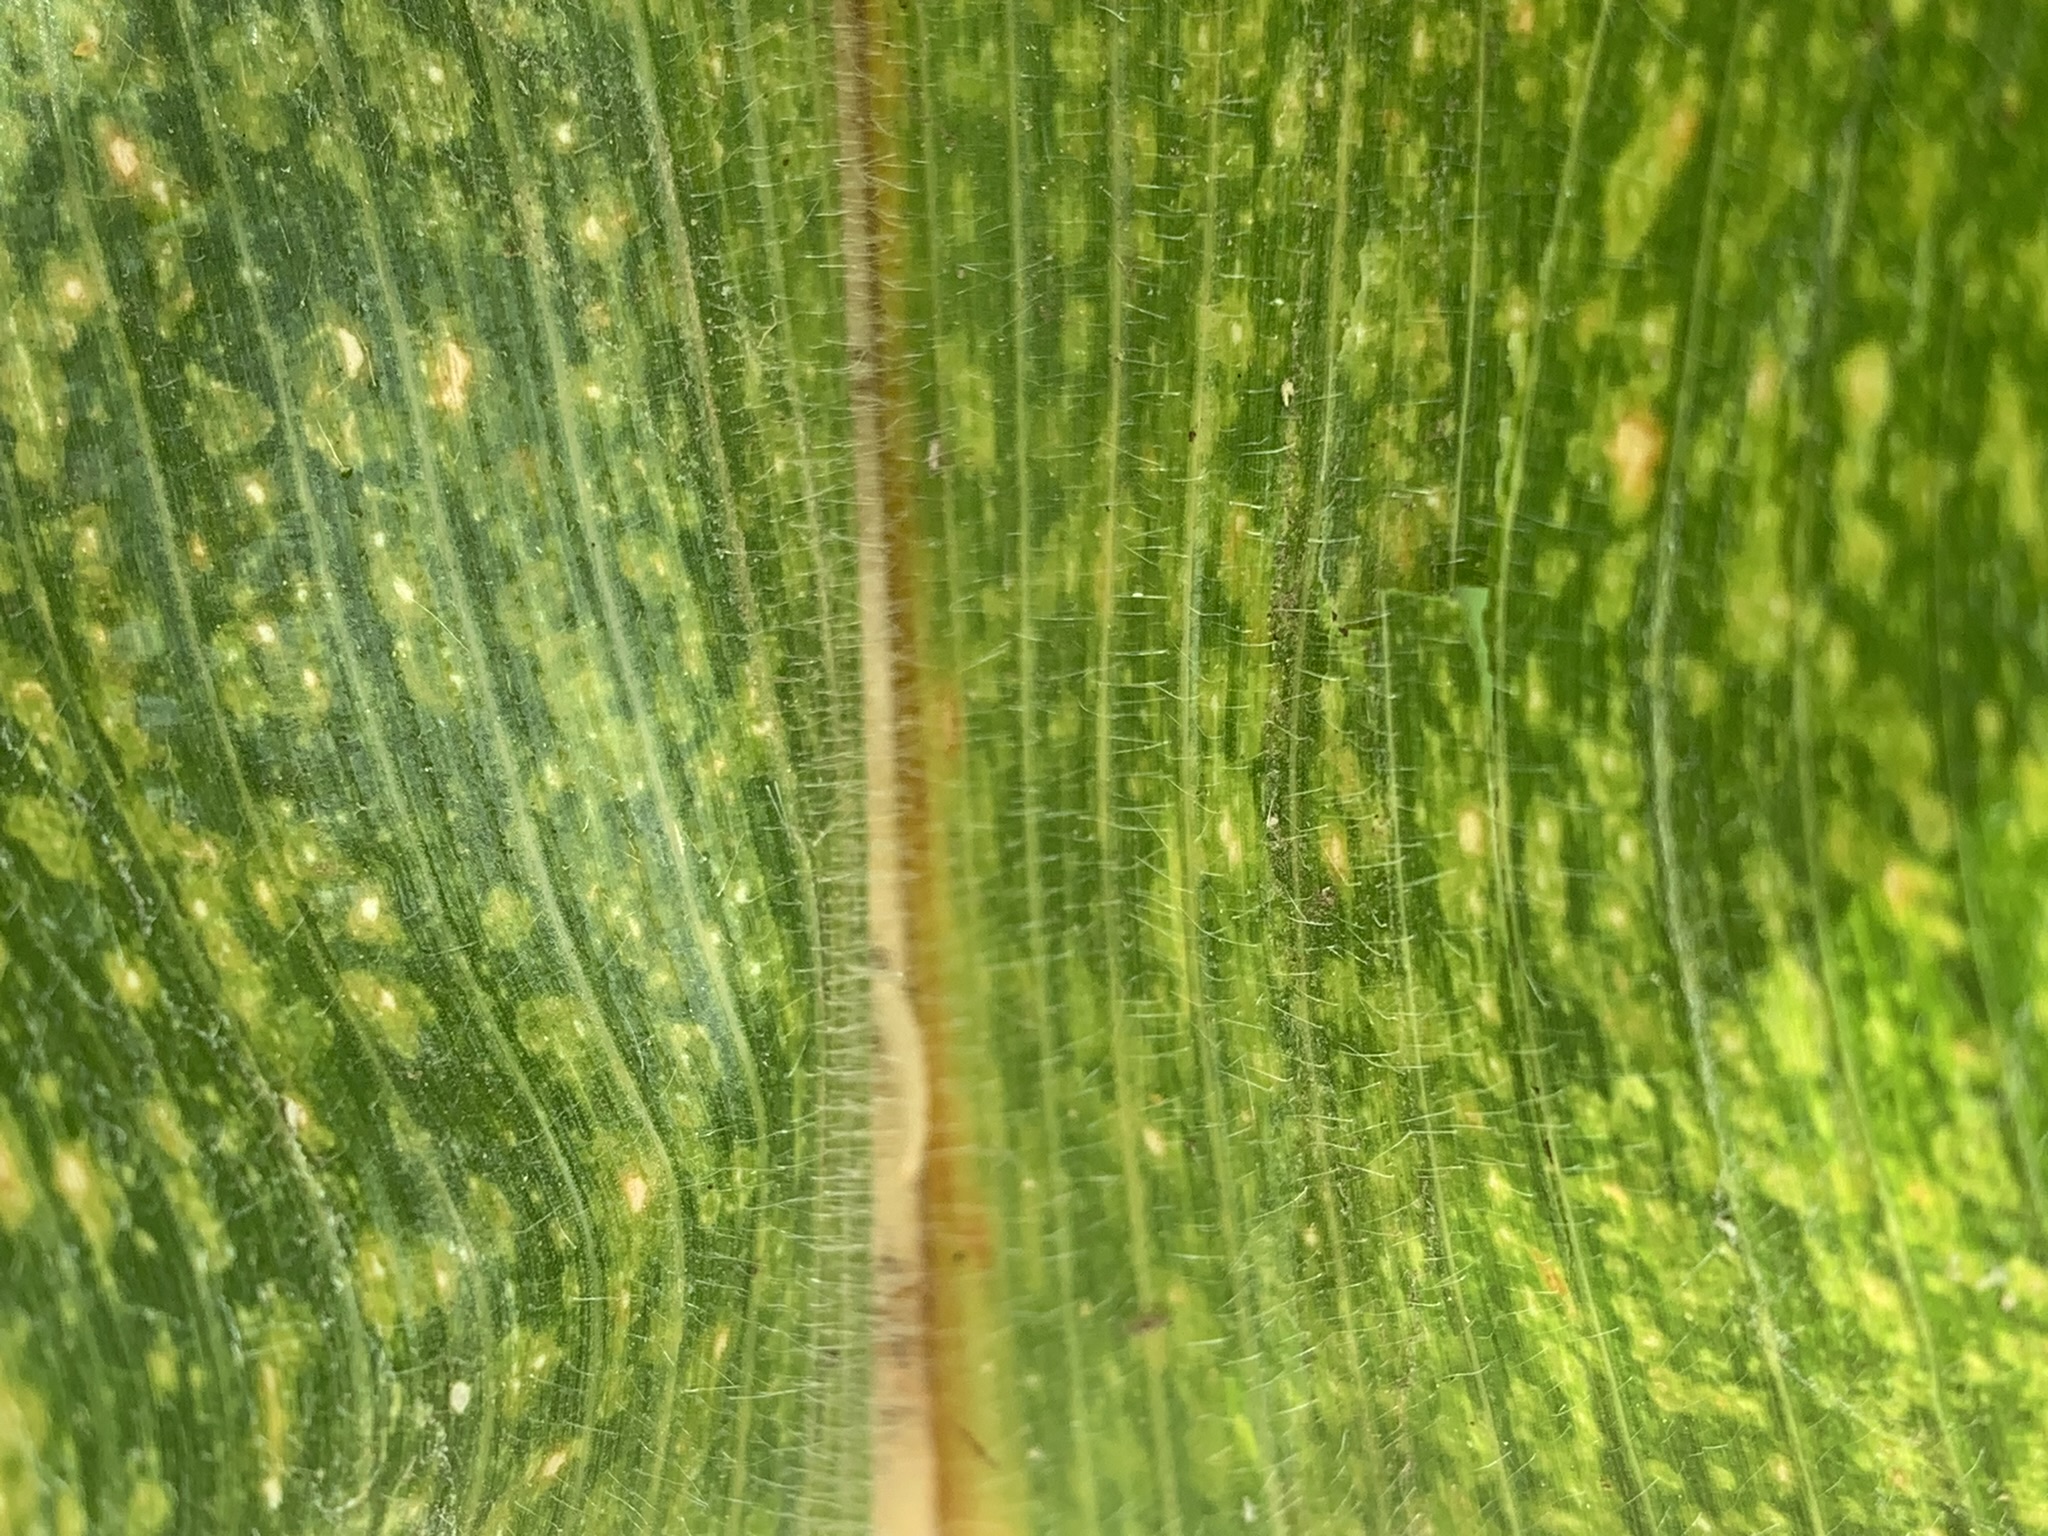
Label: MLN